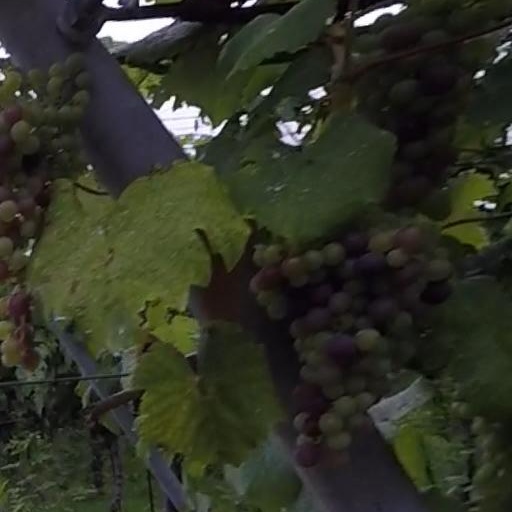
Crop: grape